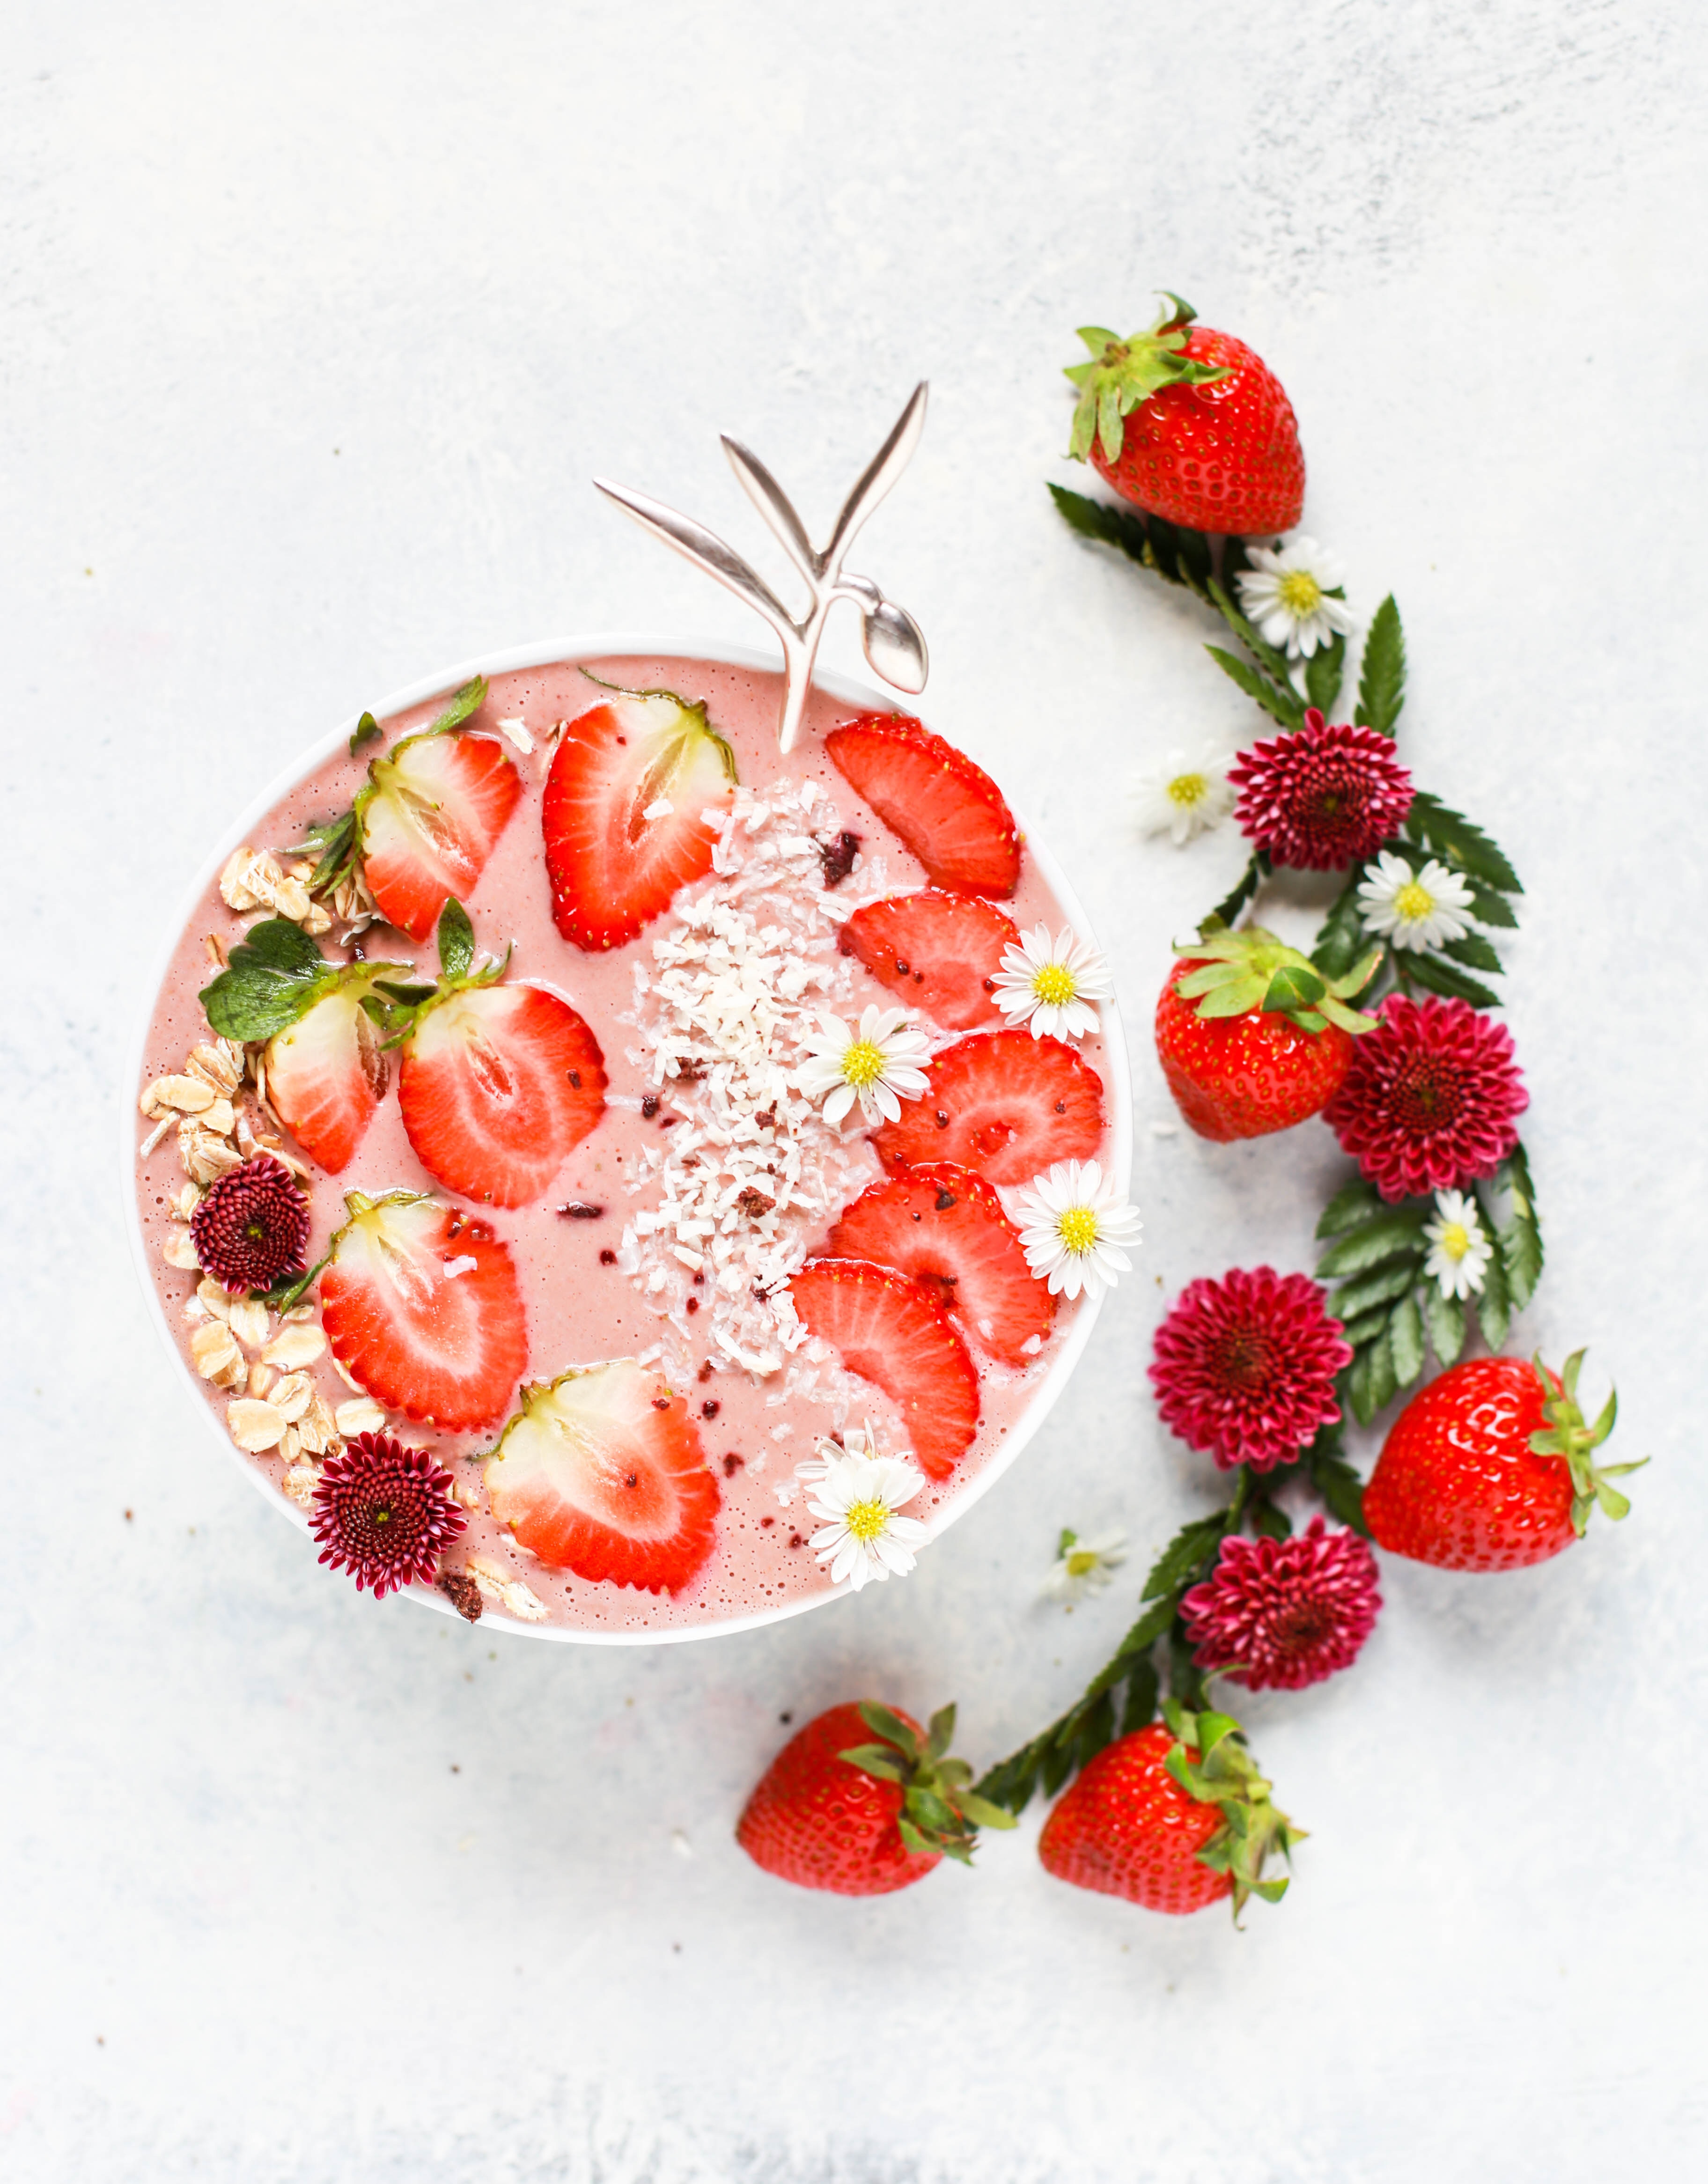
food, strawberry, strawberries, cake, dessert, dish, torte, cuisine, pavlova, cream, fruit, semifreddo, fruit cake, ingredient, whipped cream, baked goods, garnish, birthday cake, produce, plant, bavarian cream, dairy, mascarpone, frozen dessert, buttercream, sweetness, tart, cheesecake, mousse, berry, cake decorating, cream pie